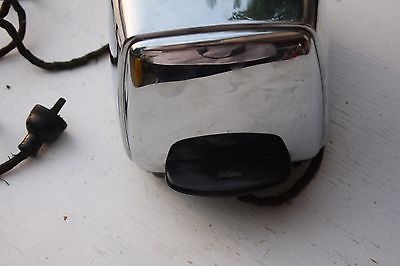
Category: toaster